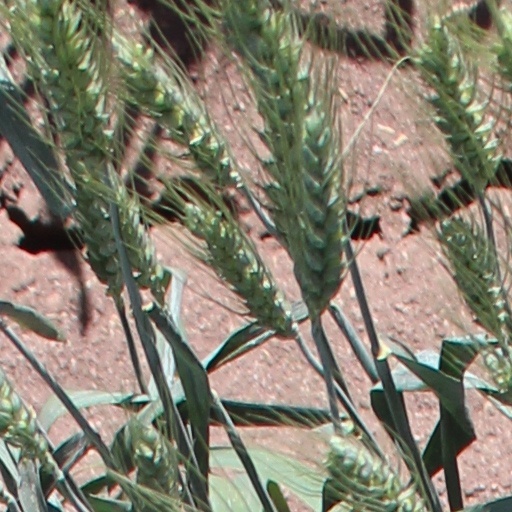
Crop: wheat